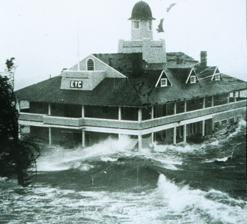
Building: Edgewood Yacht Club
Country: United States of America
Year built: 1908
Edgewood Yacht Club Burgee Short name EYC Founded 1889 Location Cranston, Rhode Island Owner Brown University Edgewood Yacht Club is a historic yacht club in Cranston, Rhode Island at 3 Shaw Avenue. The Edgewood Yacht Club was founded in 1889 and incorporated in 1902. Clubhouses United States historic place Edgewood Yacht Club U.S. National Register of Historic Places The EYC during the height of the 1954 storm surge Show map of Rhode Island Show map of the United States Location Cranston, Rhode Island Coordinates 41°46′34″N 71°23′26″W / 41.77611°N 71.39056°W / 41.77611; -71.39056 Built 1908 Architect Murphy, Hindle & Wright Architectural style Shingle Style NRHP reference No. 89000072 Added to NRHP February 23, 1989 A fire in 1908 destroyed the original building, and the structure was rebuilt that same year. The club was constructed by Murphy, Hindle & Wright in 1908 in a shingle style. The building was constructed on pilings over the Providence River , and is especially notable for having survived the storm surge that accompanied the 1938 Hurricane , as well as the one that occurred during Hurricane Carol in 1954. The clubhouse was added to the National Register of Historic Places on February 23, 1989. The entire building was destroyed again by fire during the early morning hours of Wednesday, January 12, 2011. The fire began shortly after 4:00 am EST by lightning during an intense snowstorm ; by 5:30 am, the building was gone. No one was injured, and officers said they plan to rebuild.  What was left of the building was razed, save for the pilings, which supported a wooden dock until the club was rebuilt. The slips and mooring field remained operational. Rebuilding of the new building started in March 2016 and was completed and opened in the Spring of 2018, just in time for the next sailing season. The new building was designed by Donald Richardson and resembles key architectural elements of the original building. The Edgewood Yacht Club building also houses the Ted Turner Sailing Pavilion , which is home to Brown University's Sailing Team . The Pavilion is named after CNN's founder, Ted Turner , an avid sailor, America's Cup defender in 1977 and a Brown Alumnus. See also National Register of Historic Places listings in Providence County, Rhode Island References